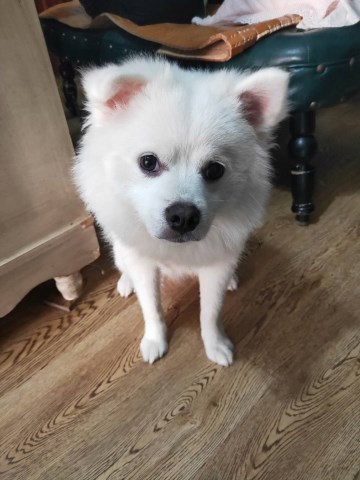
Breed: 1936-n000005-Pomeranian